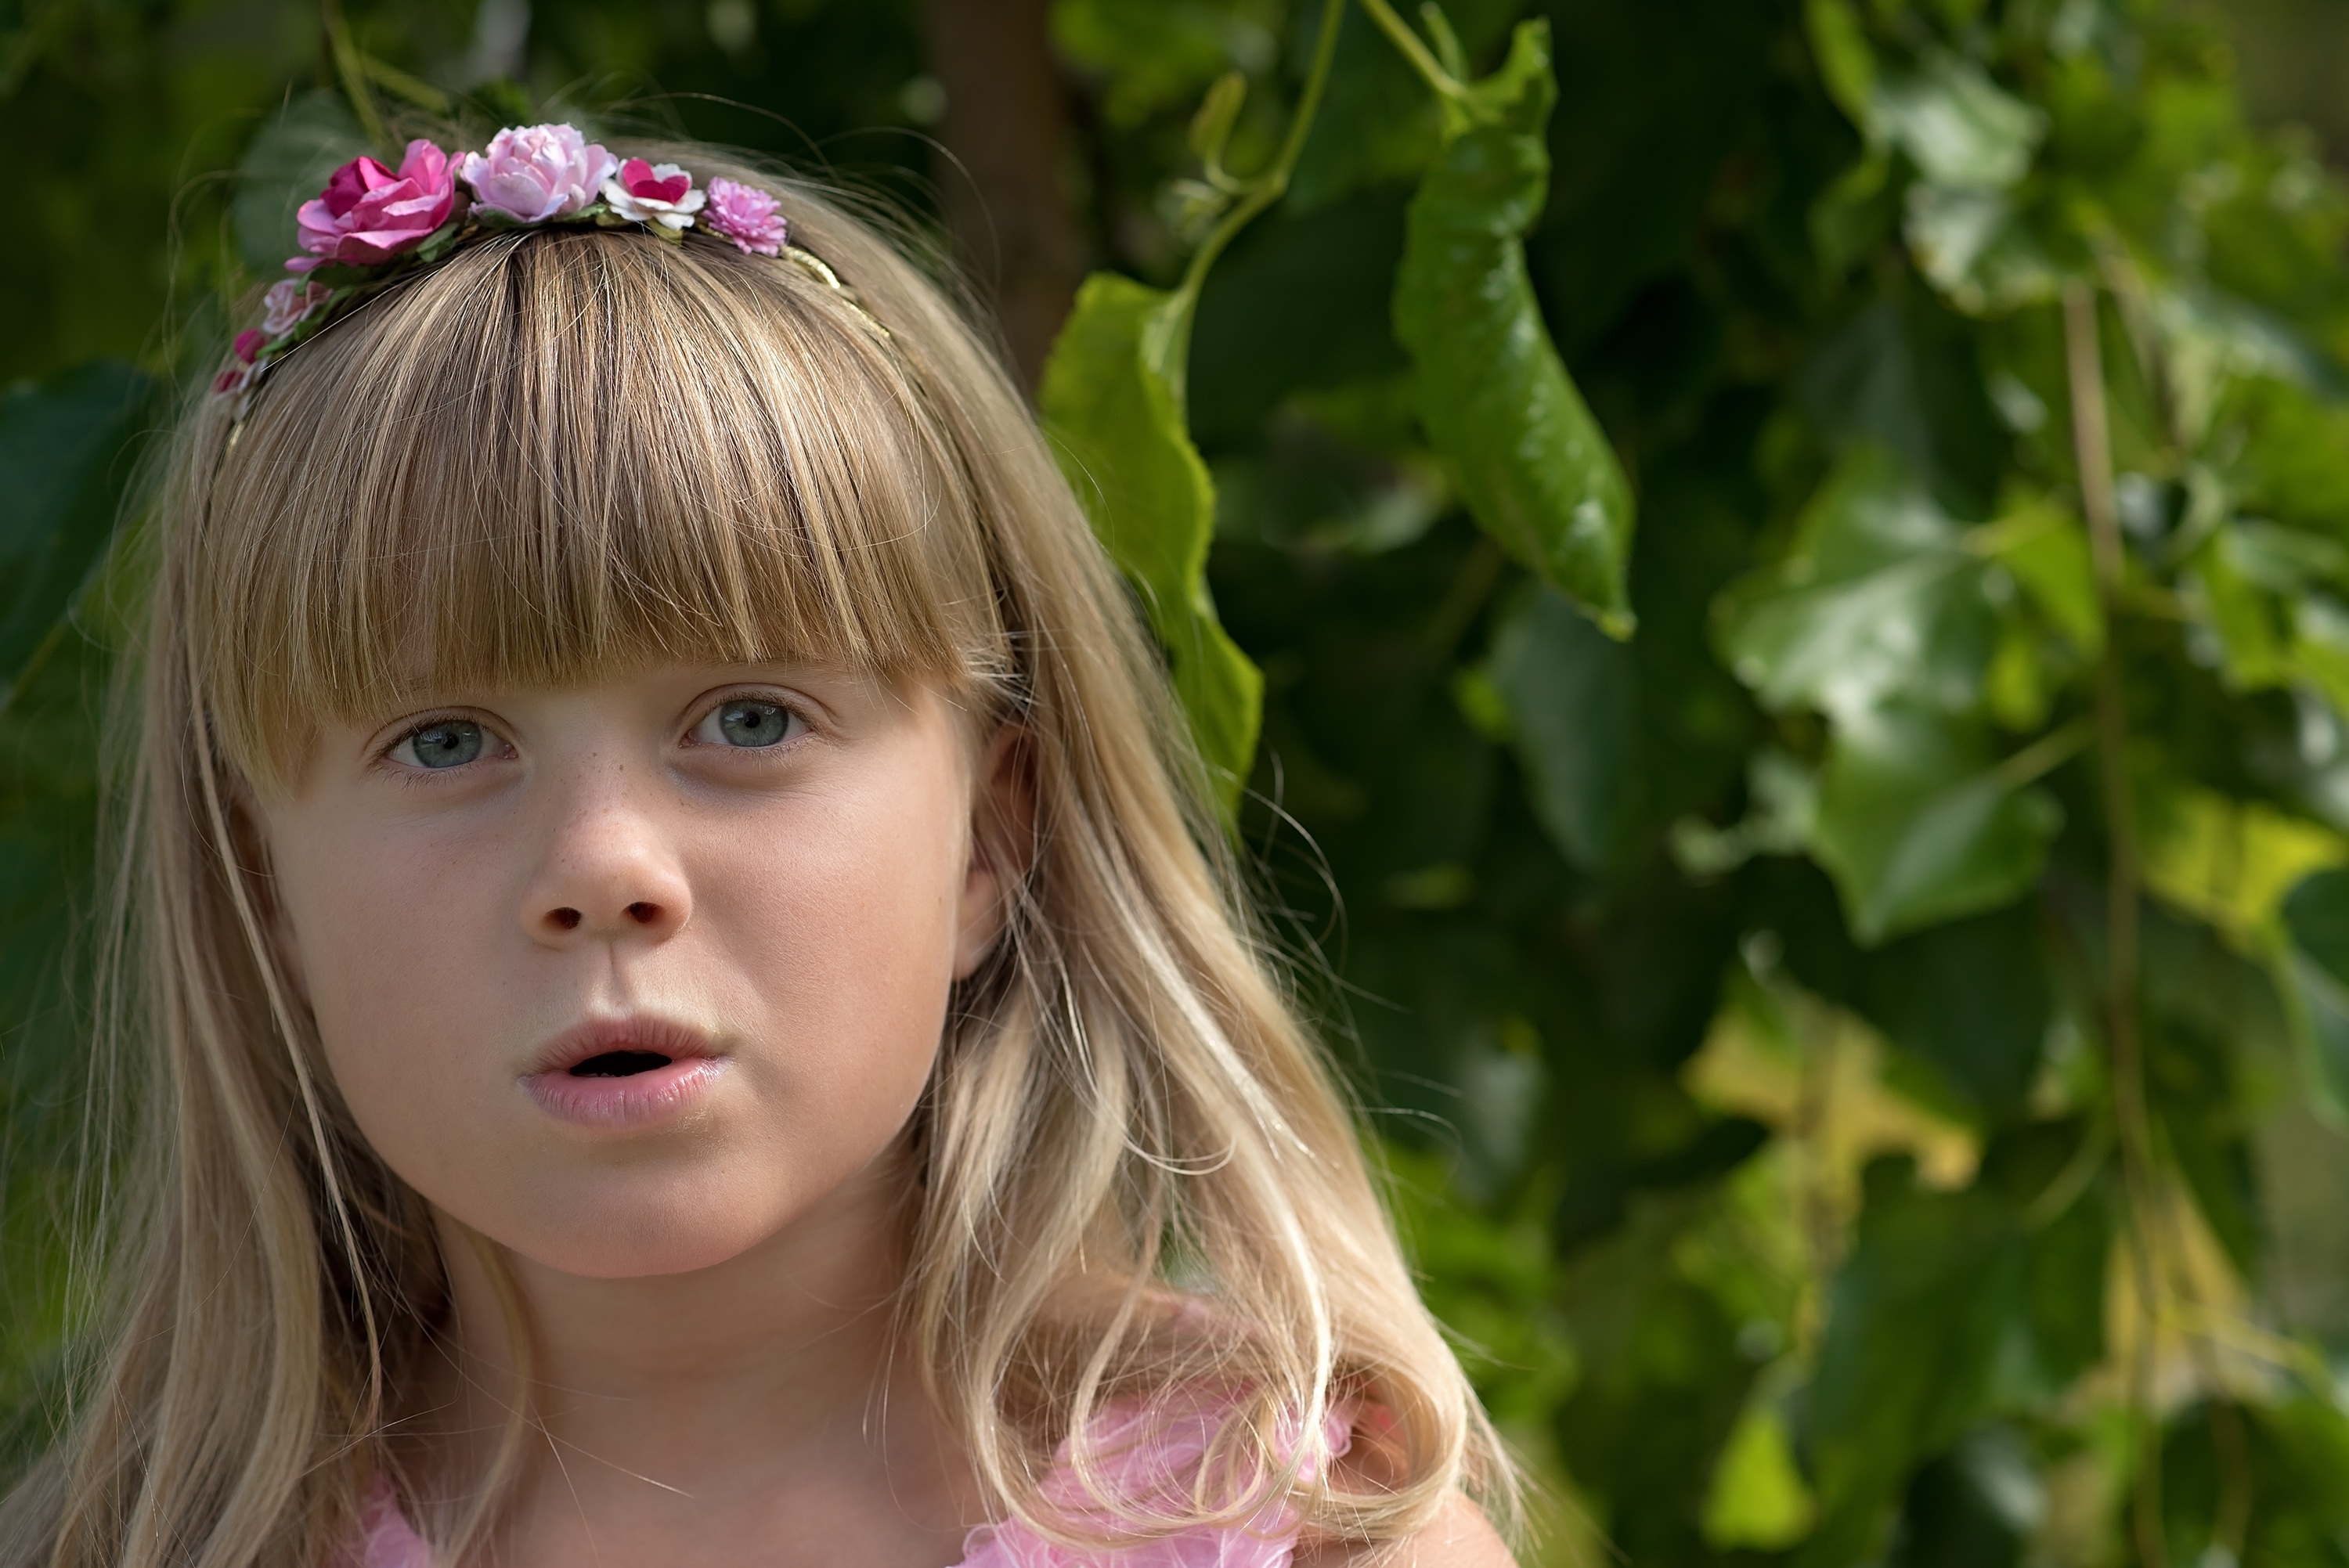
nature, person, girl, woman, hair, flower, portrait, model, green, child, clothing, lady, close, bride, hairstyle, long hair, close up, face, dress, toddler, eye, head, skin, beauty, blond, out, portrait photography